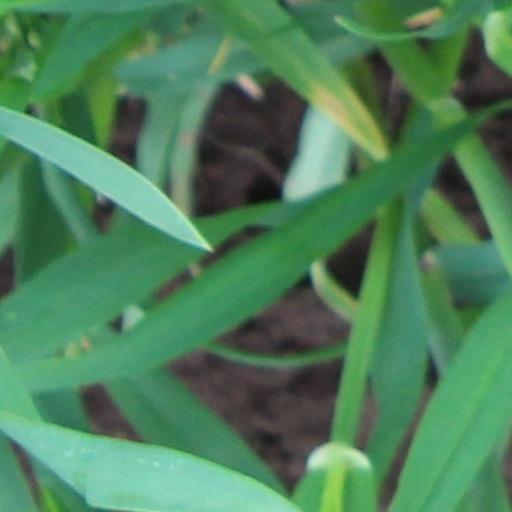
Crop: wheat